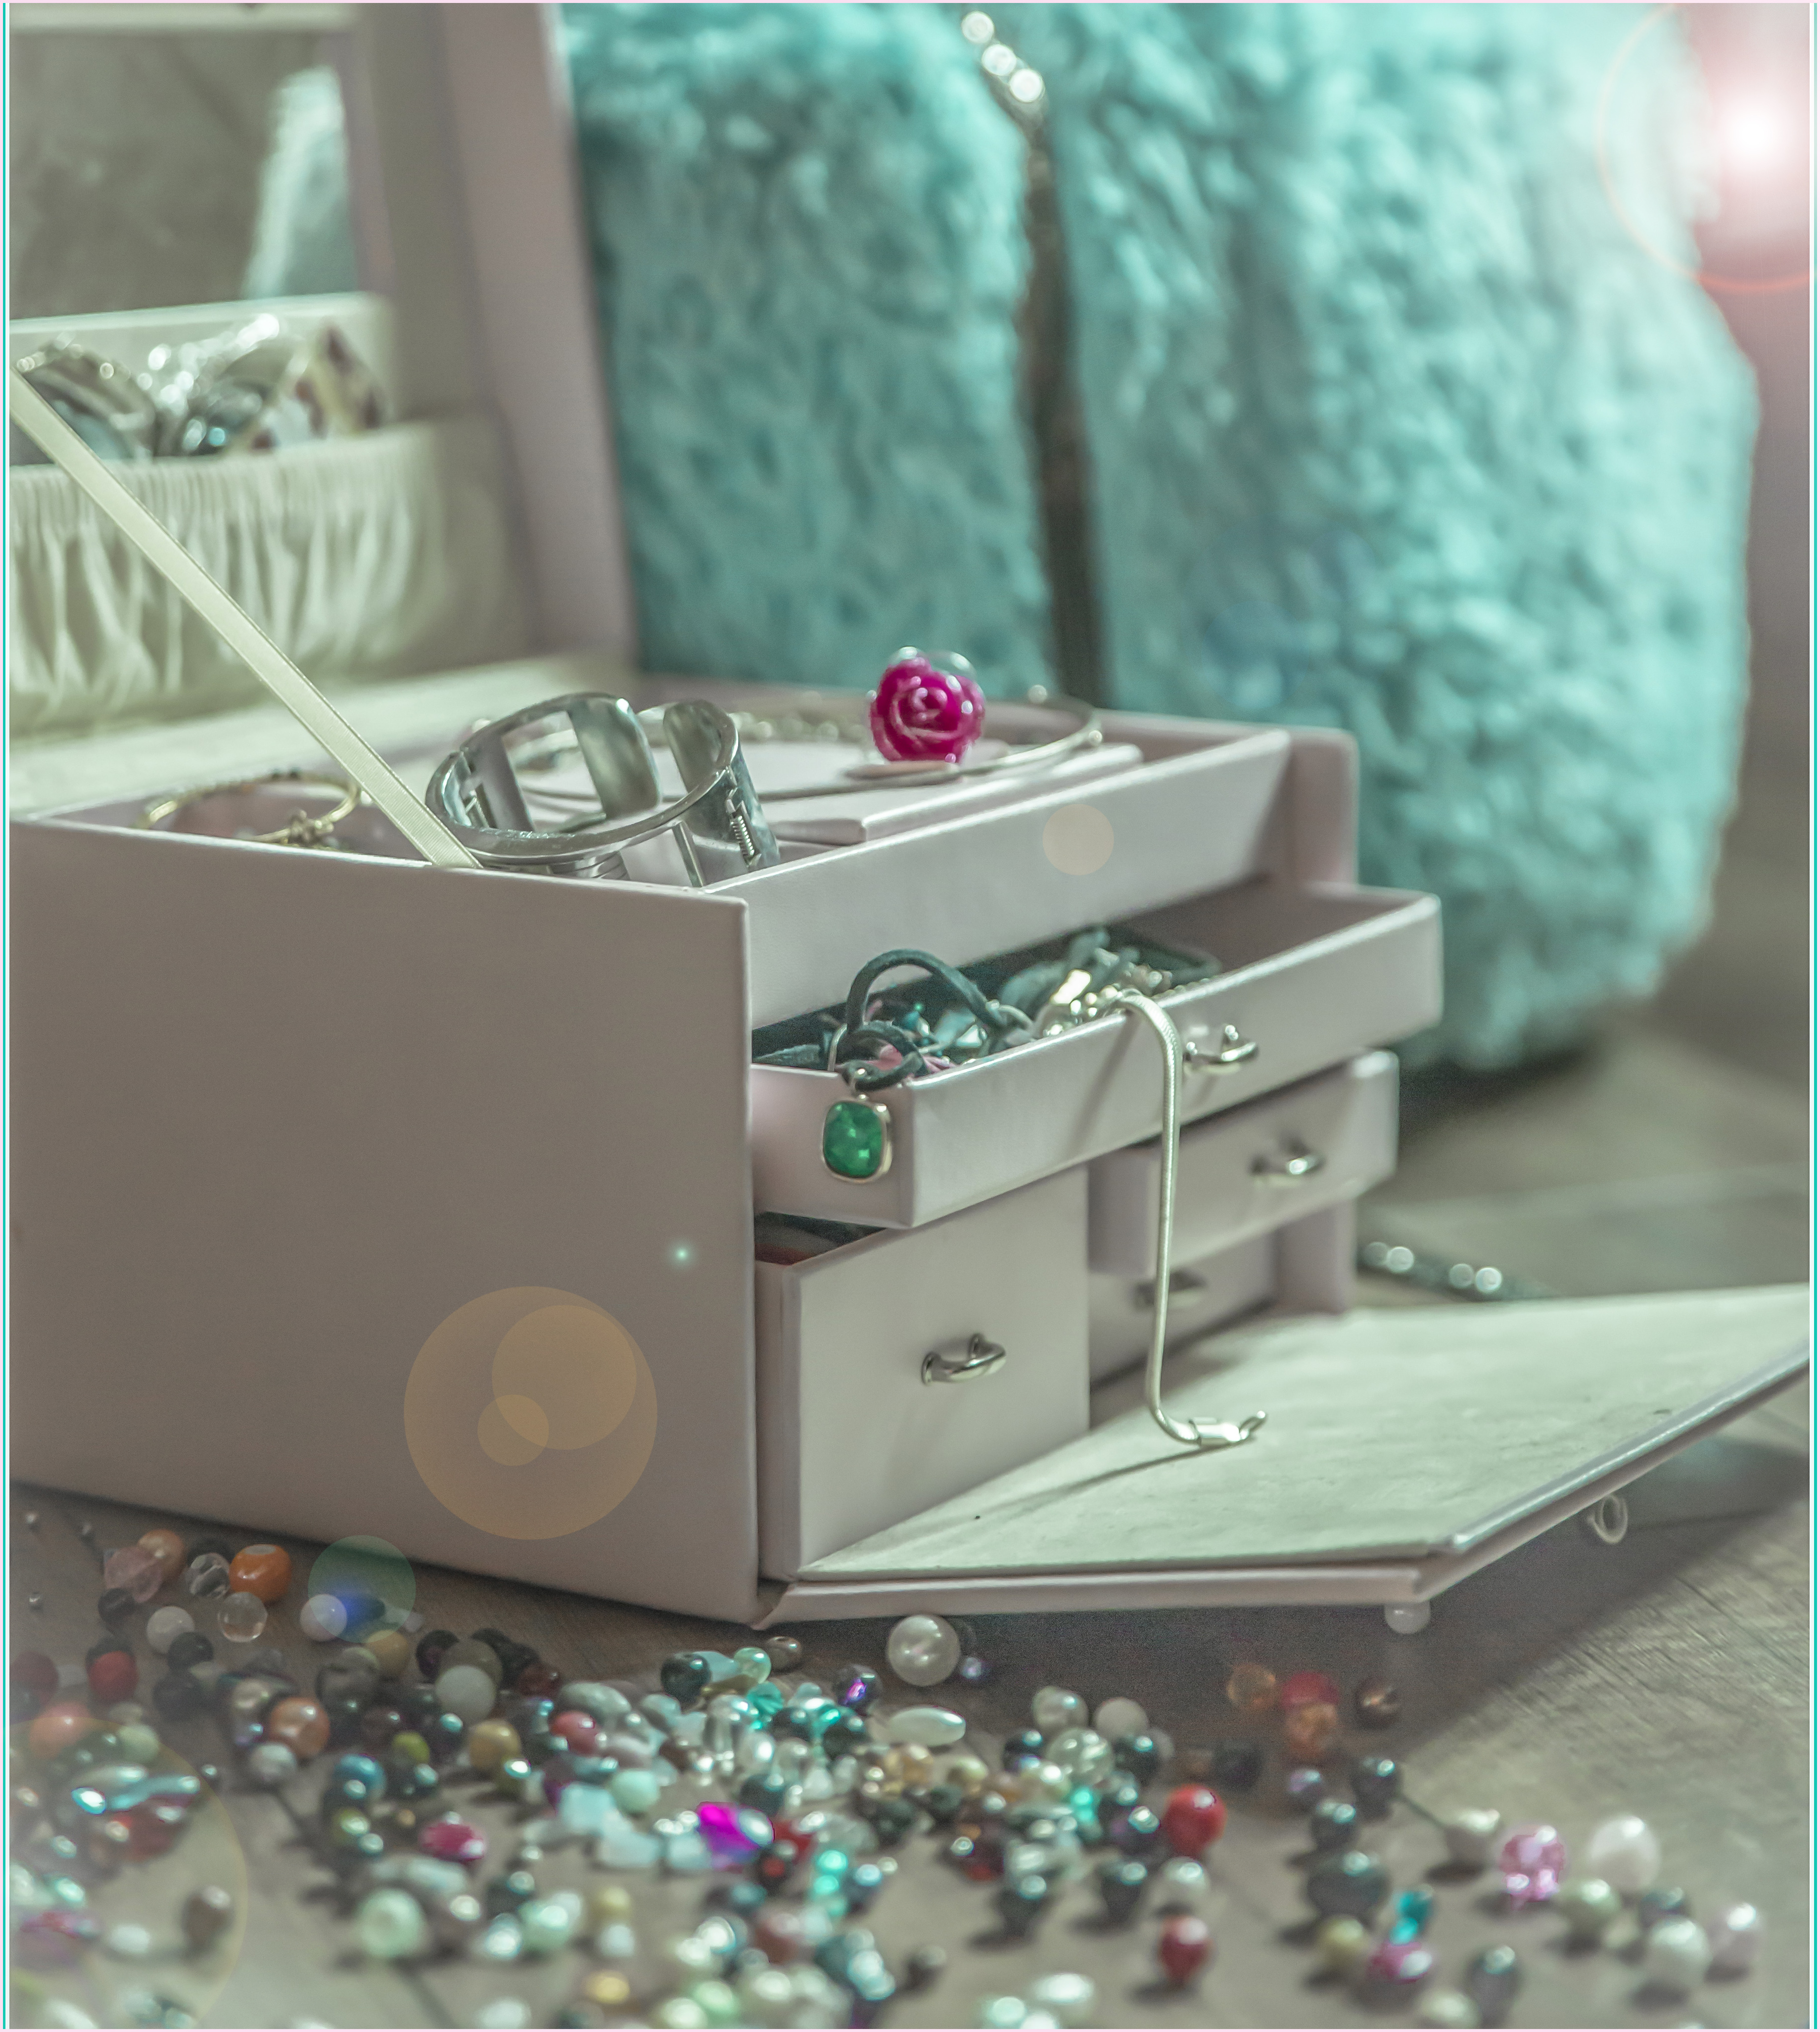
jewel, gold, silver, beautiful, colors, green, pink, box, Material property, fashion accessory, furniture, table, jewellery